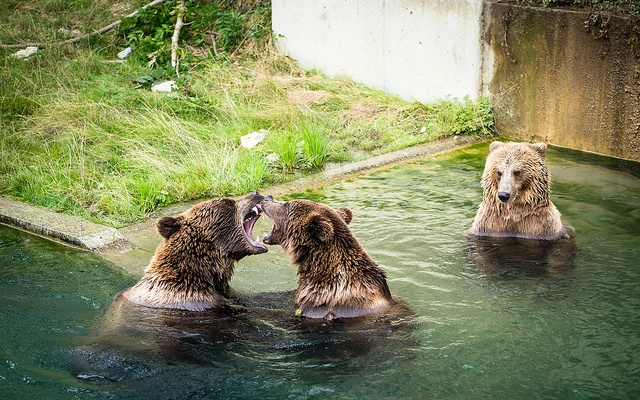
Three bears in the water, with two of the bears fighting.
Bears having a dispute in a pool within a zoo enclosure.
In the water by grass and wall, two bears with mouths open and noses touching and another one bear a few feet away.
Brown bears relaxing and playing in a pool at the zoo
Two bears are playing in the water while a third bear watches from the water.